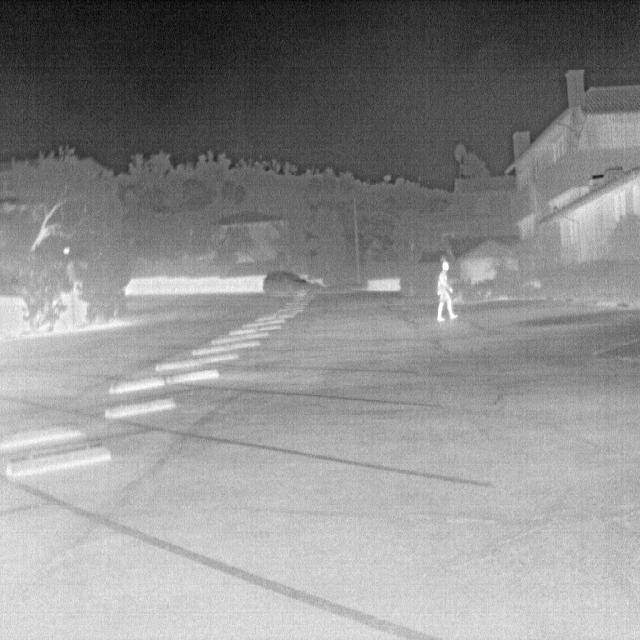
Detected objects:
label: person